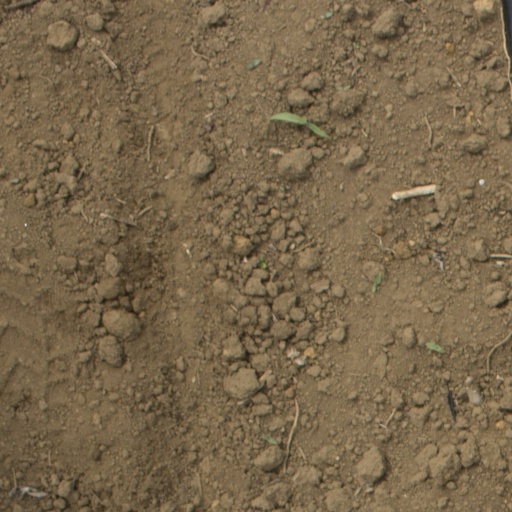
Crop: Jerusalem artichoke